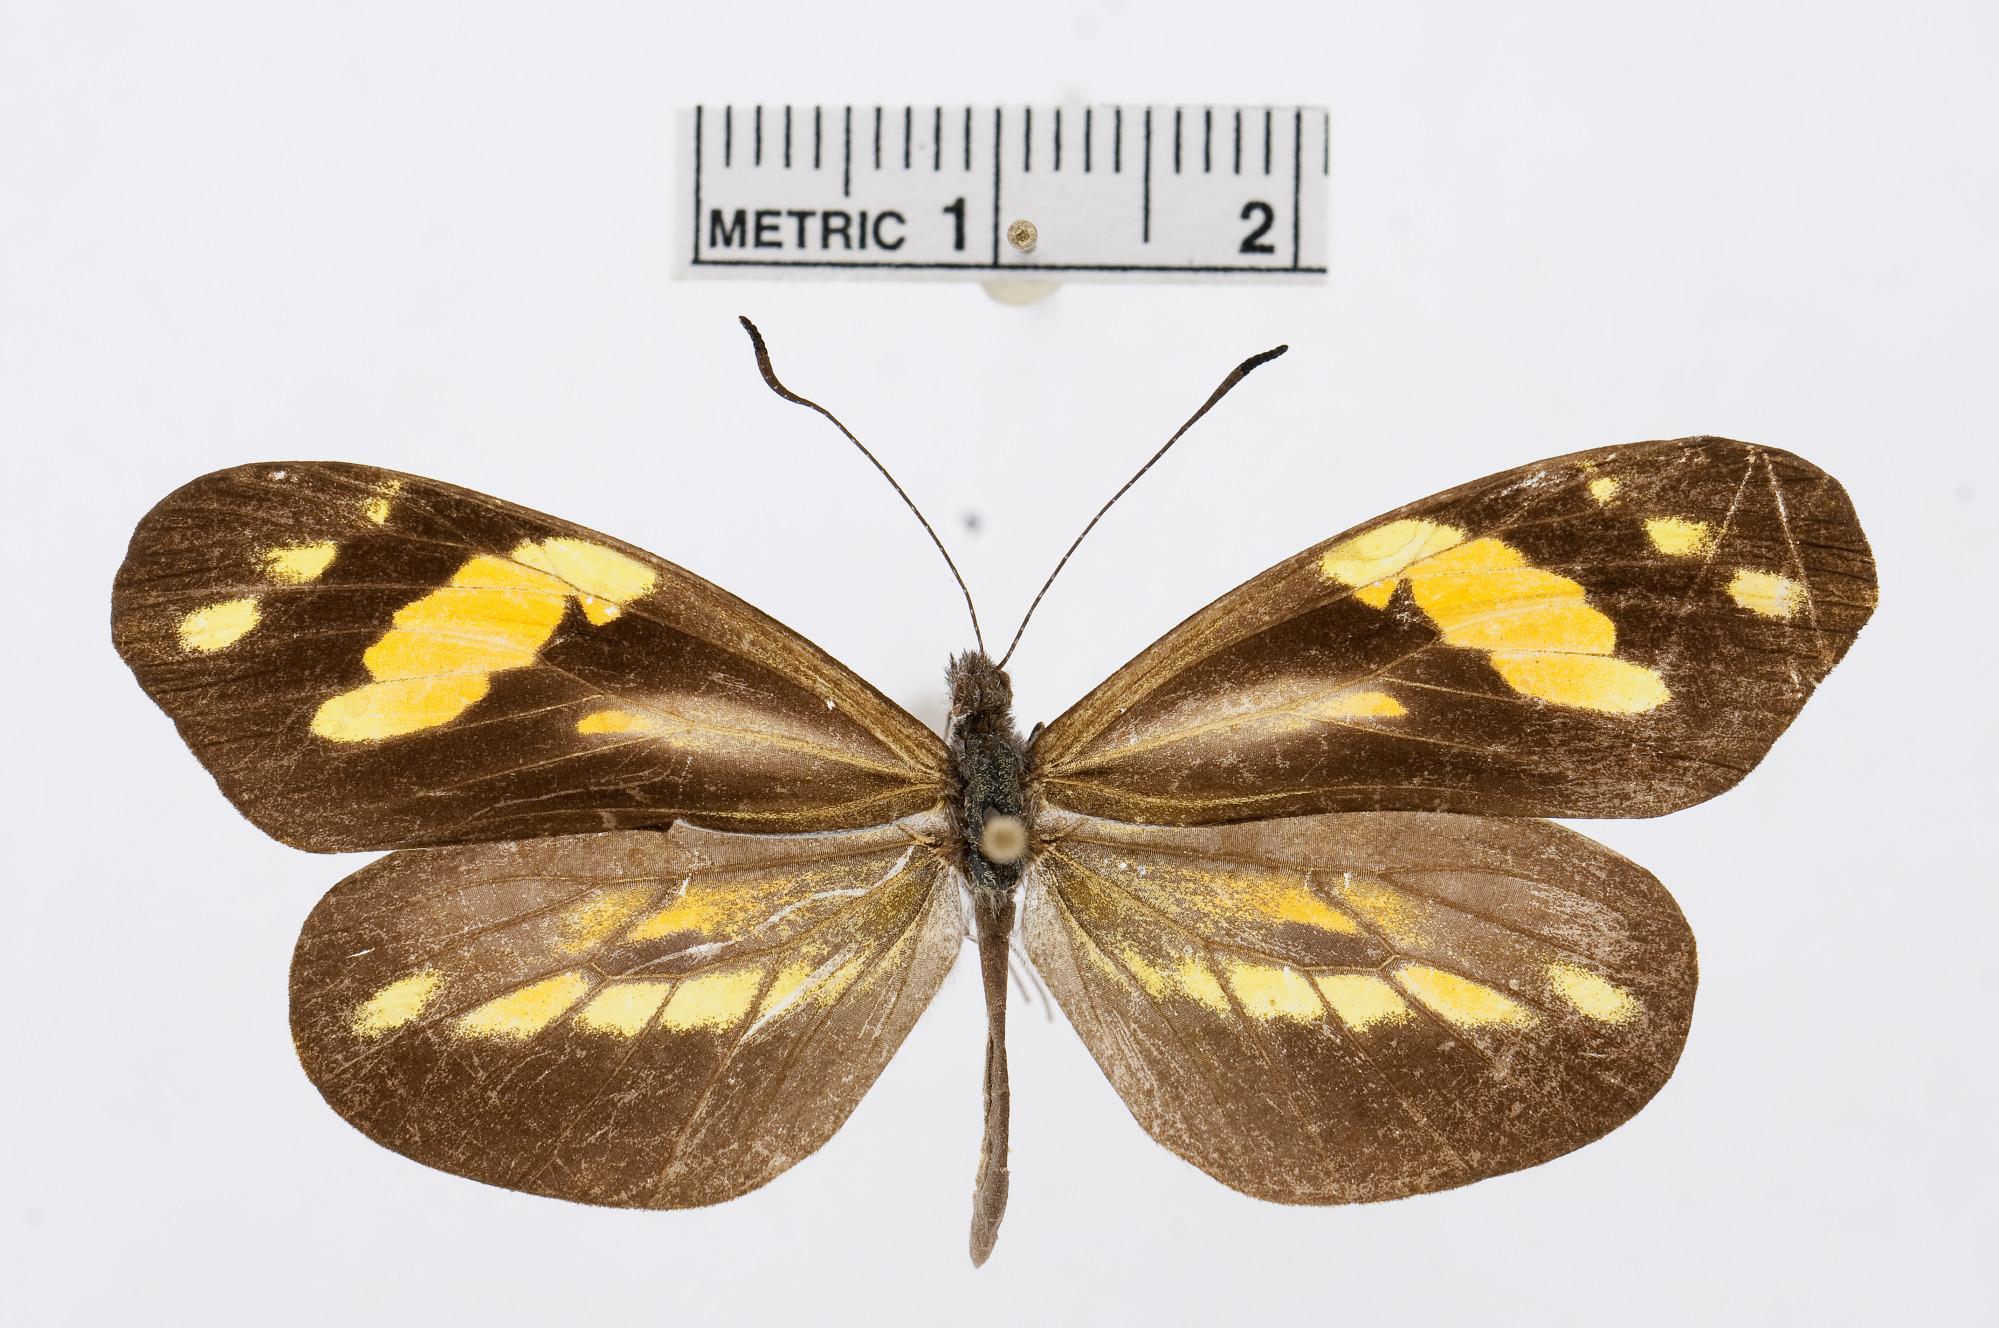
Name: Dismorphia medorilla
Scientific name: Dismorphia medorilla
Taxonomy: Animalia, Arthropoda, Hexapoda, Insecta, Lepidoptera, Pieridae, Dismorphiinae